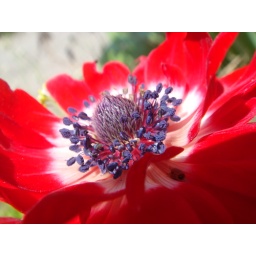
We found only one of this flower near our home while on a walk.